Anton Bütler

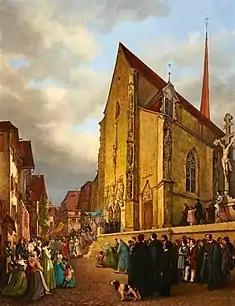
Procession in Zug, at

Anton Bütler, born Joseph Antonius Laurentius Bütler (12 August 1819, Auw – 18 November 1874, Lucerne) was a Swiss landscape, history and church painter.